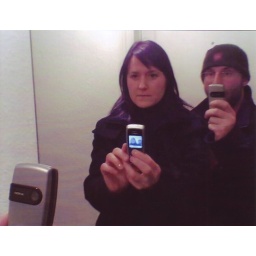
New phone tested out in Church Street Villas hallway mirror